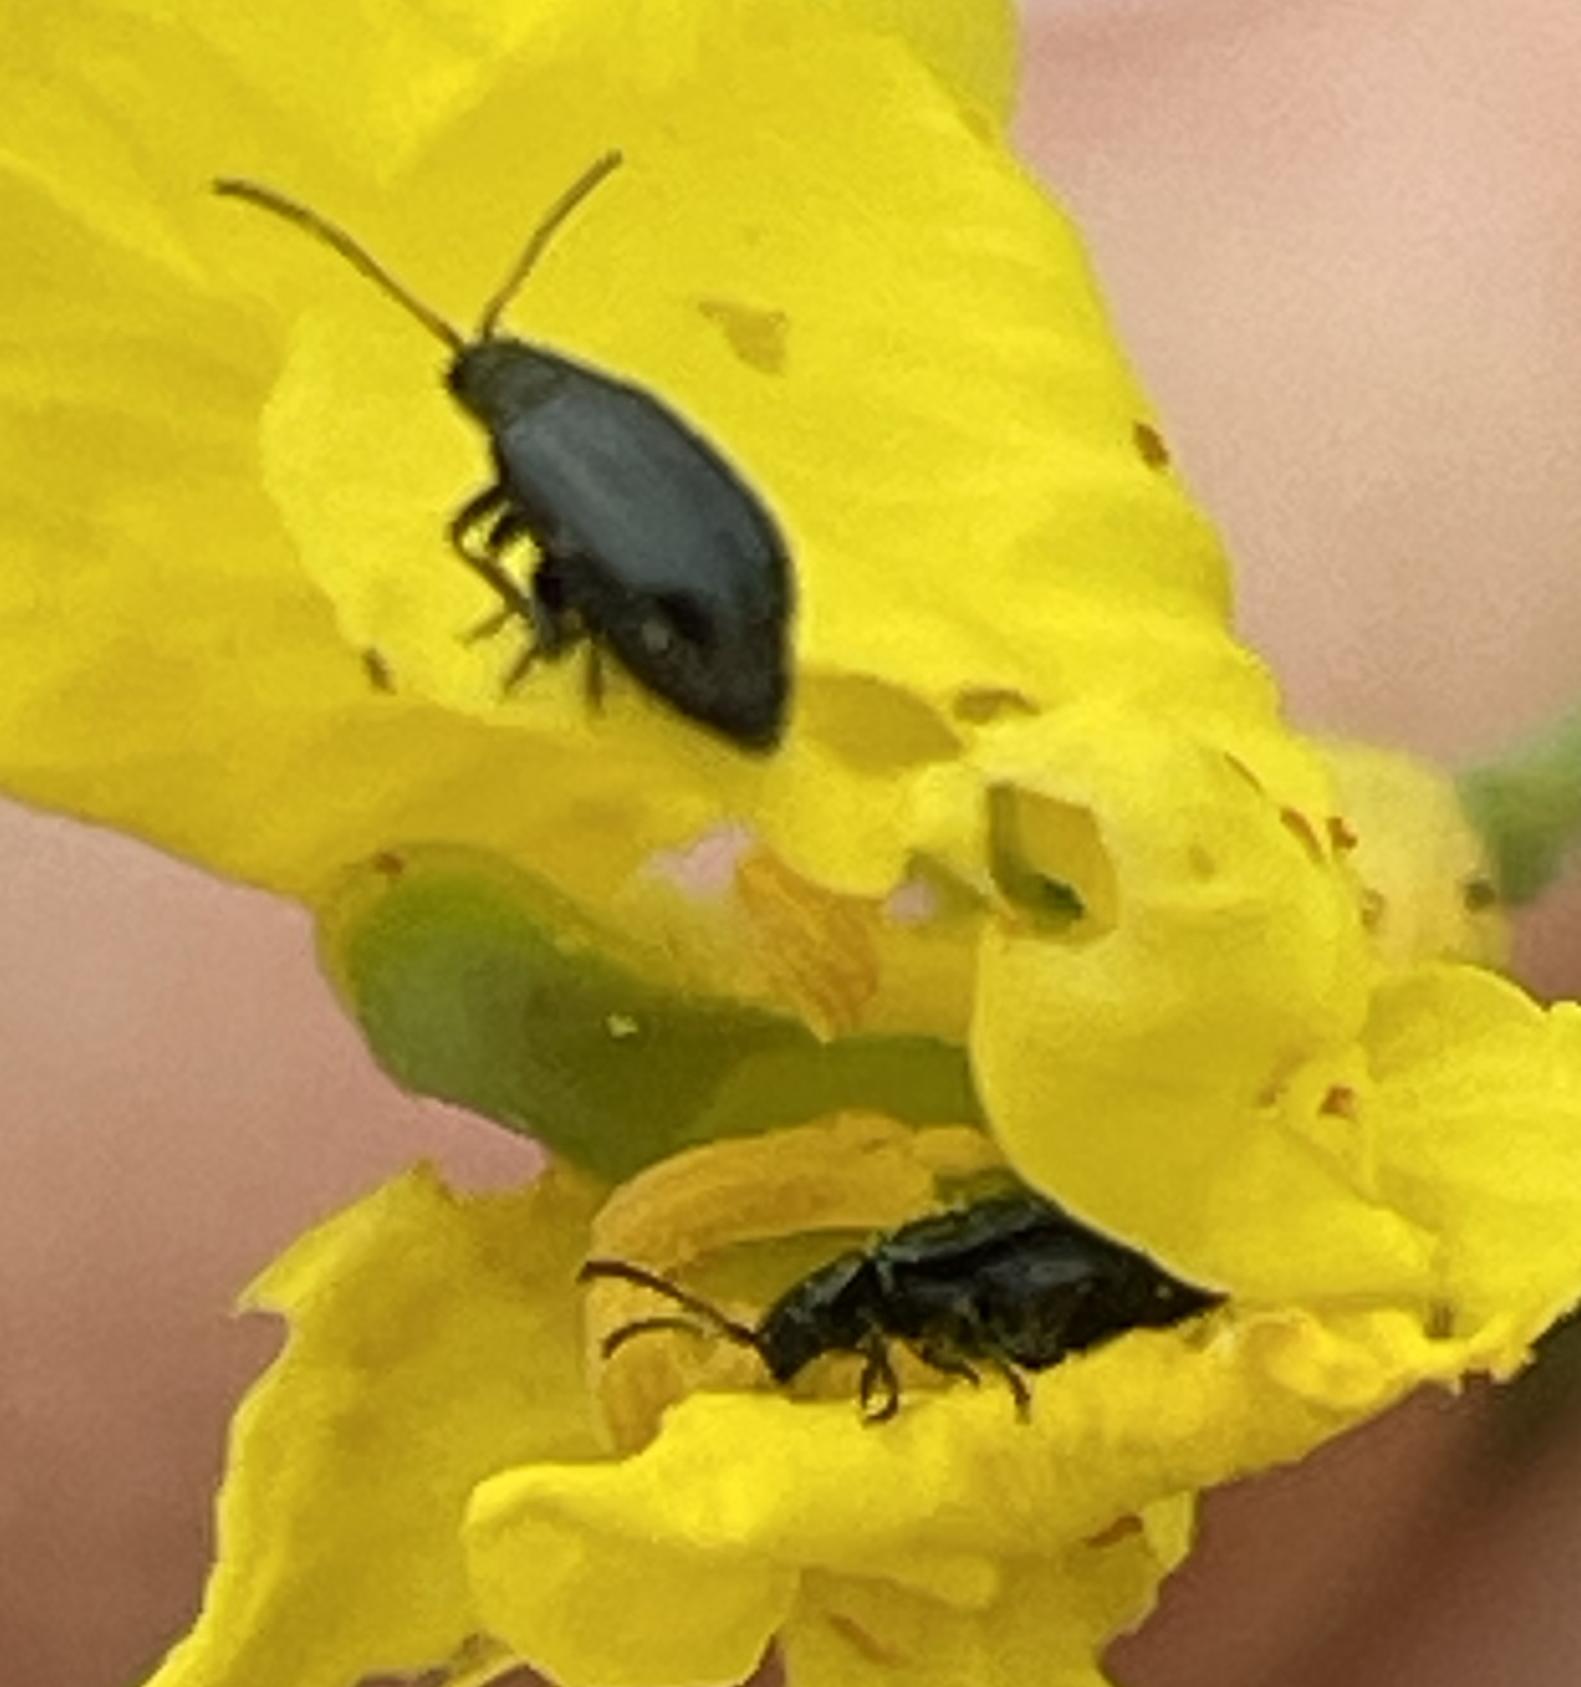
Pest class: crucifer_flea_beetle